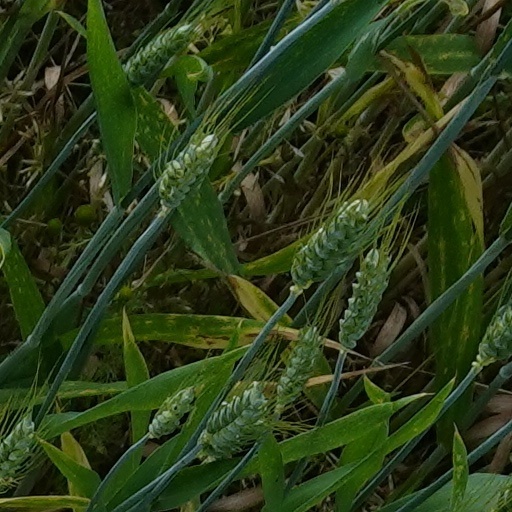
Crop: wheat